Palazzo Rusticucci-Accoramboni

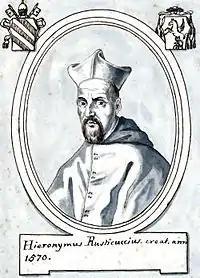
Cardinal Girolamo Rusticucci, first owner of the palace

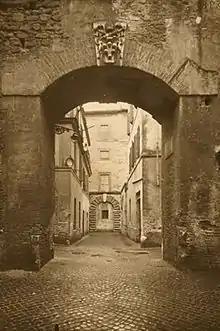
The rear side of Palazzo Rusticucci (the building in the background with rusticated portal) seen from Vicolo del Farinone, with the Passetto di Borgo in the foreground, before the demolition of the neighborhood (ca. 1930). The coat of arms above the arch belongs to Pope Pius V Medici (r. 1566–72)

Girolamo Rusticucci, secretary of Pope Pius V (r. 1566–72), who in 1570 appointed him Cardinal of Santa Susanna, bought a palace lying almost at the end of the Via Alessandrina (the road later named Borgo Nuovo) in Borgo on 31 March 1572. This building, once owned by Roberto Strozzi (exponent of the banker family from Florence), had been sold in 1567 to Pope Pius V, who donated it immediately to his nephew Paolo Ghislieri. Ghislieri sold it to the Cardinal five years later with the accordance of the pope. In order to enlarge his building, Rusticucci also bought several nearby houses. Selling negotiation not always finished successfully: an old woman refused to sell her home, forcing the architect to engulf it in the enlarged palace. However, the woman and her heirs could live there until they sold it to the owner of the "Caffè San Pietro", one of the oldest coffee shops in the city. The strong-willed opposition of another owner forced the cardinal to renounce to extend the building to the east until Borgo Sant'Angelo, although the works had already commenced. A powerful angular rustication erected at the corner between Borgo Sant'Angelo and Borgo Nuovo testified until 1937 about the Rusticucci's intention. Several years went by after the acquisition of Ghislieri's palace, until in 1584 Rusticucci gave the task to design a larger palace to architect Domenico Fontana. After Fontana's transferral to Naples who, after the death of Sixtus V (r. 1585–90) and the brief intermezzo of Innocent IX (r. Oct.-Dec. 1591), could not win the favor of Pope Clement VIII (r. 1592–1605), the task was finished by his nephew Carlo Maderno.